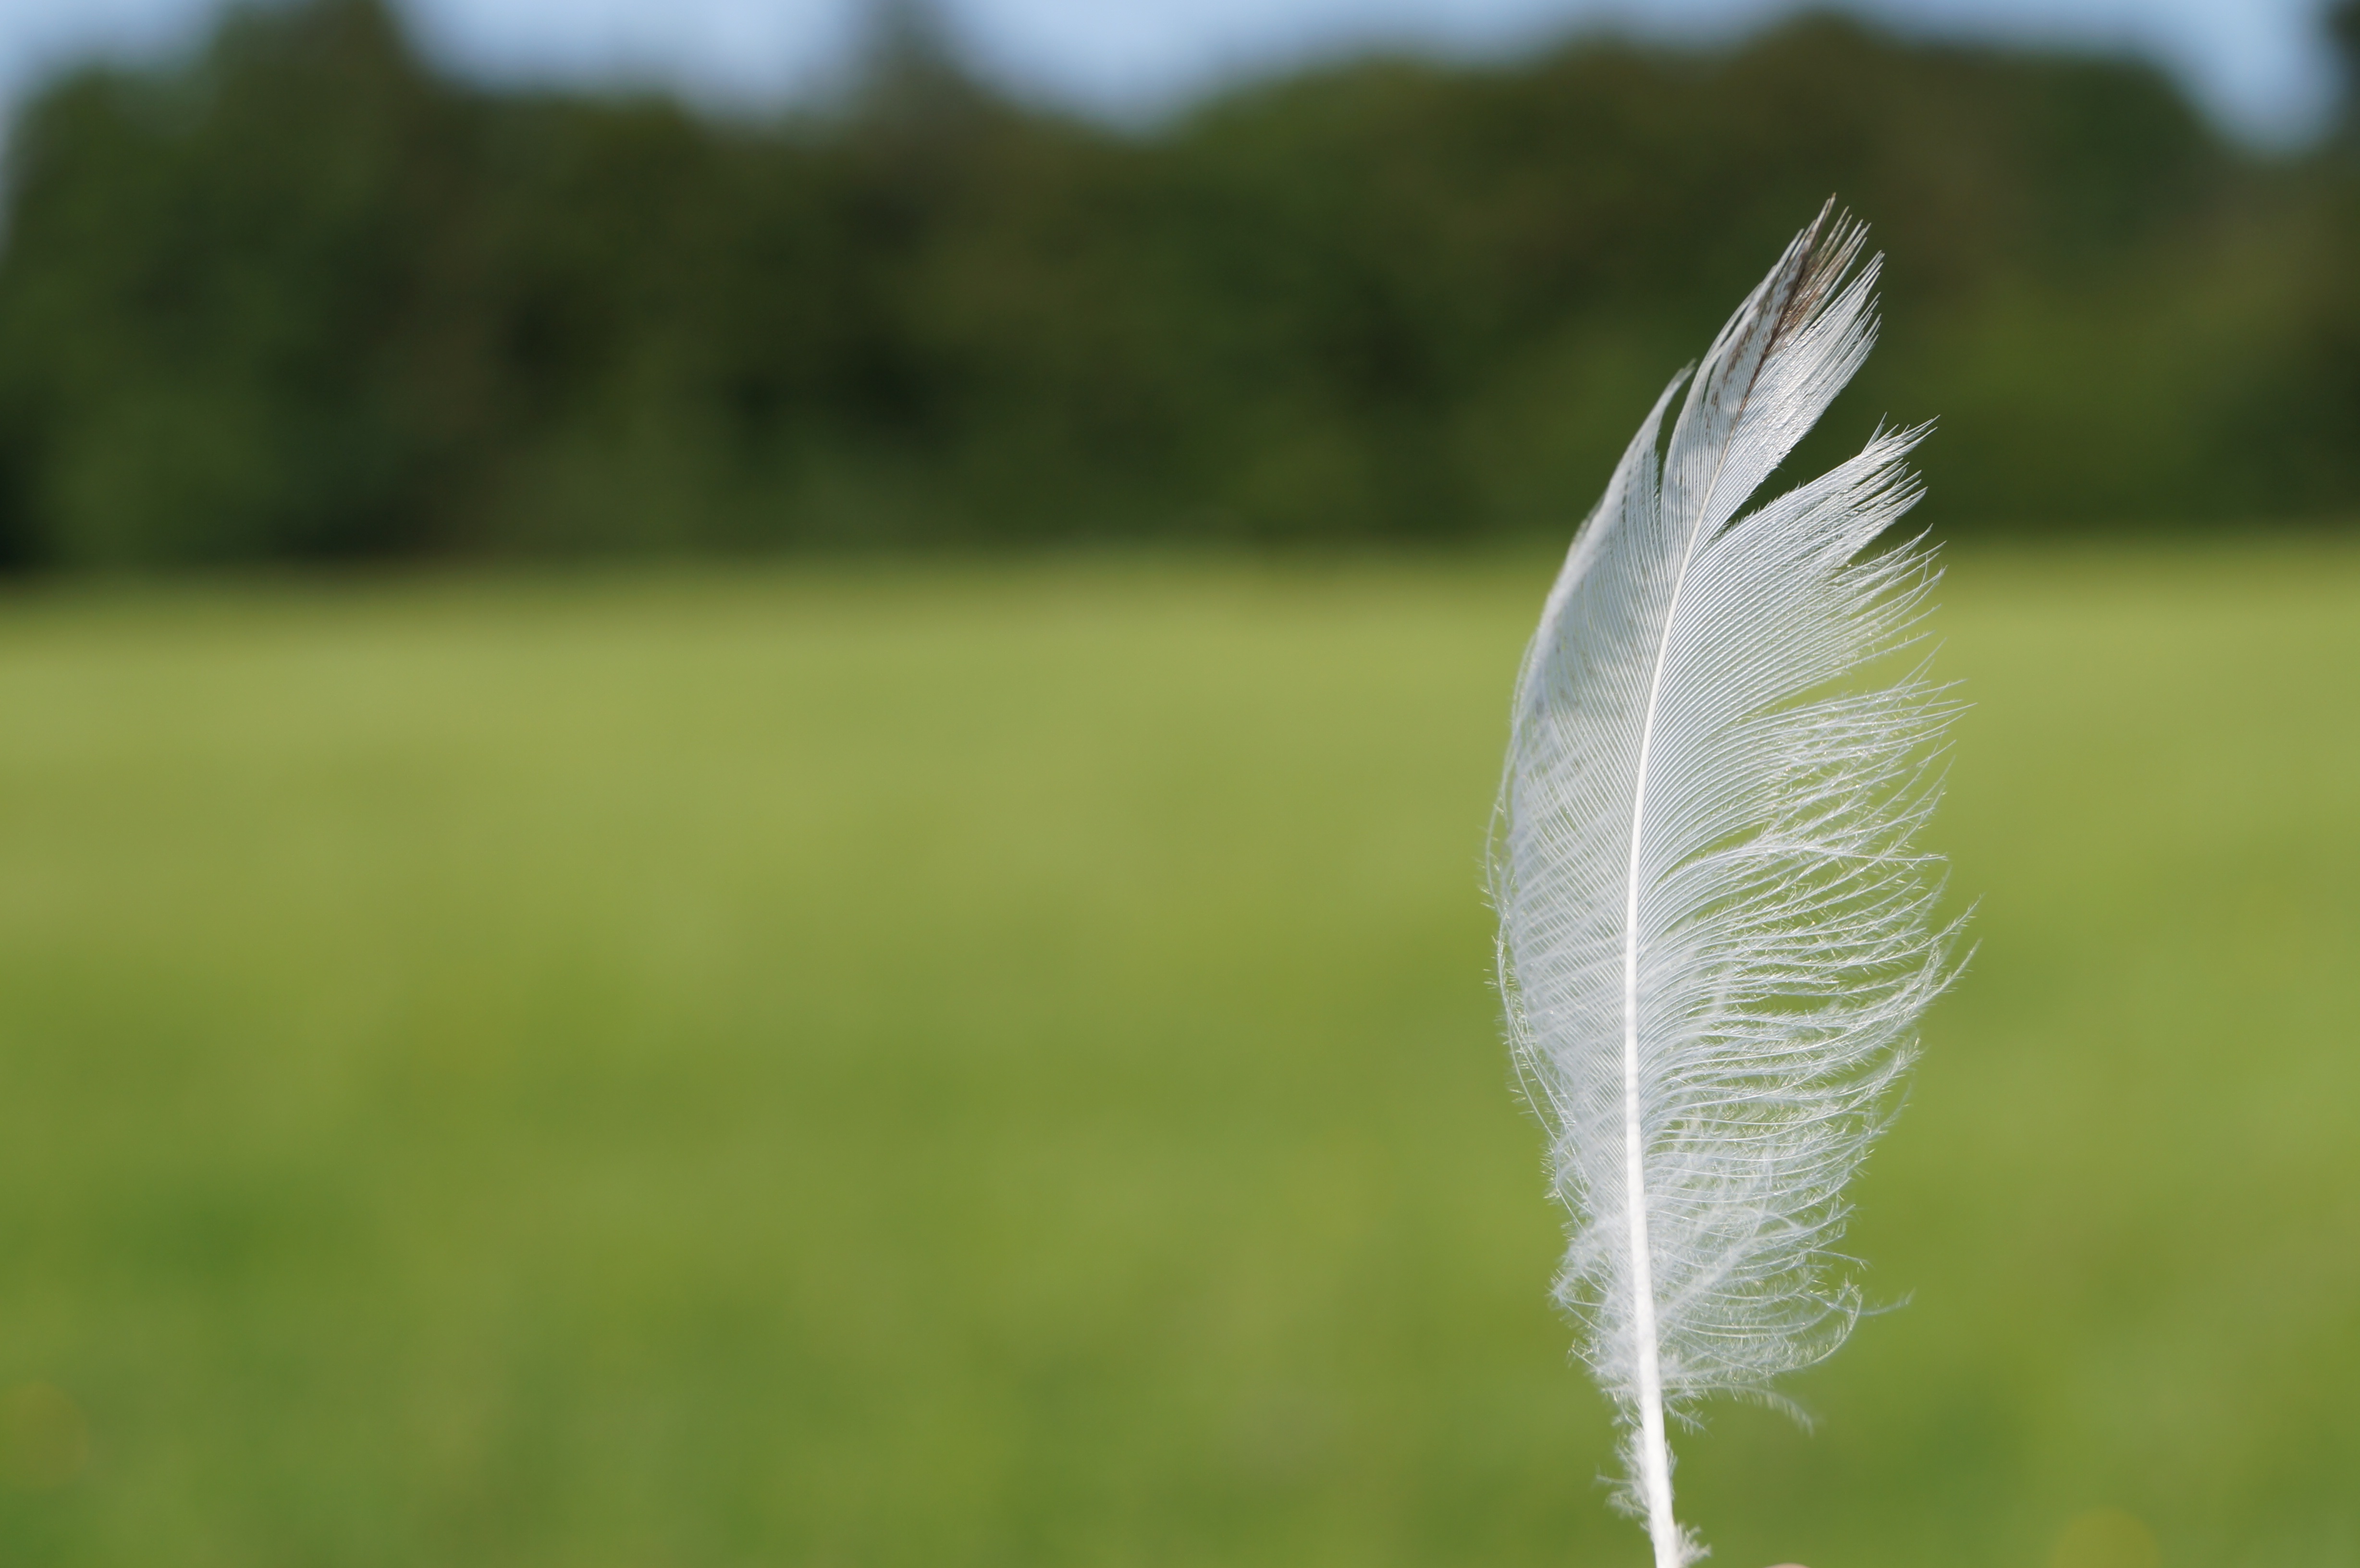
landscape, nature, grass, bird, wing, plant, field, lawn, meadow, prairie, leaf, flower, wind, summer, spring, green, flora, close up, down, macro photography, slightly, ease, lightweight, featherweight, grass family, light weight